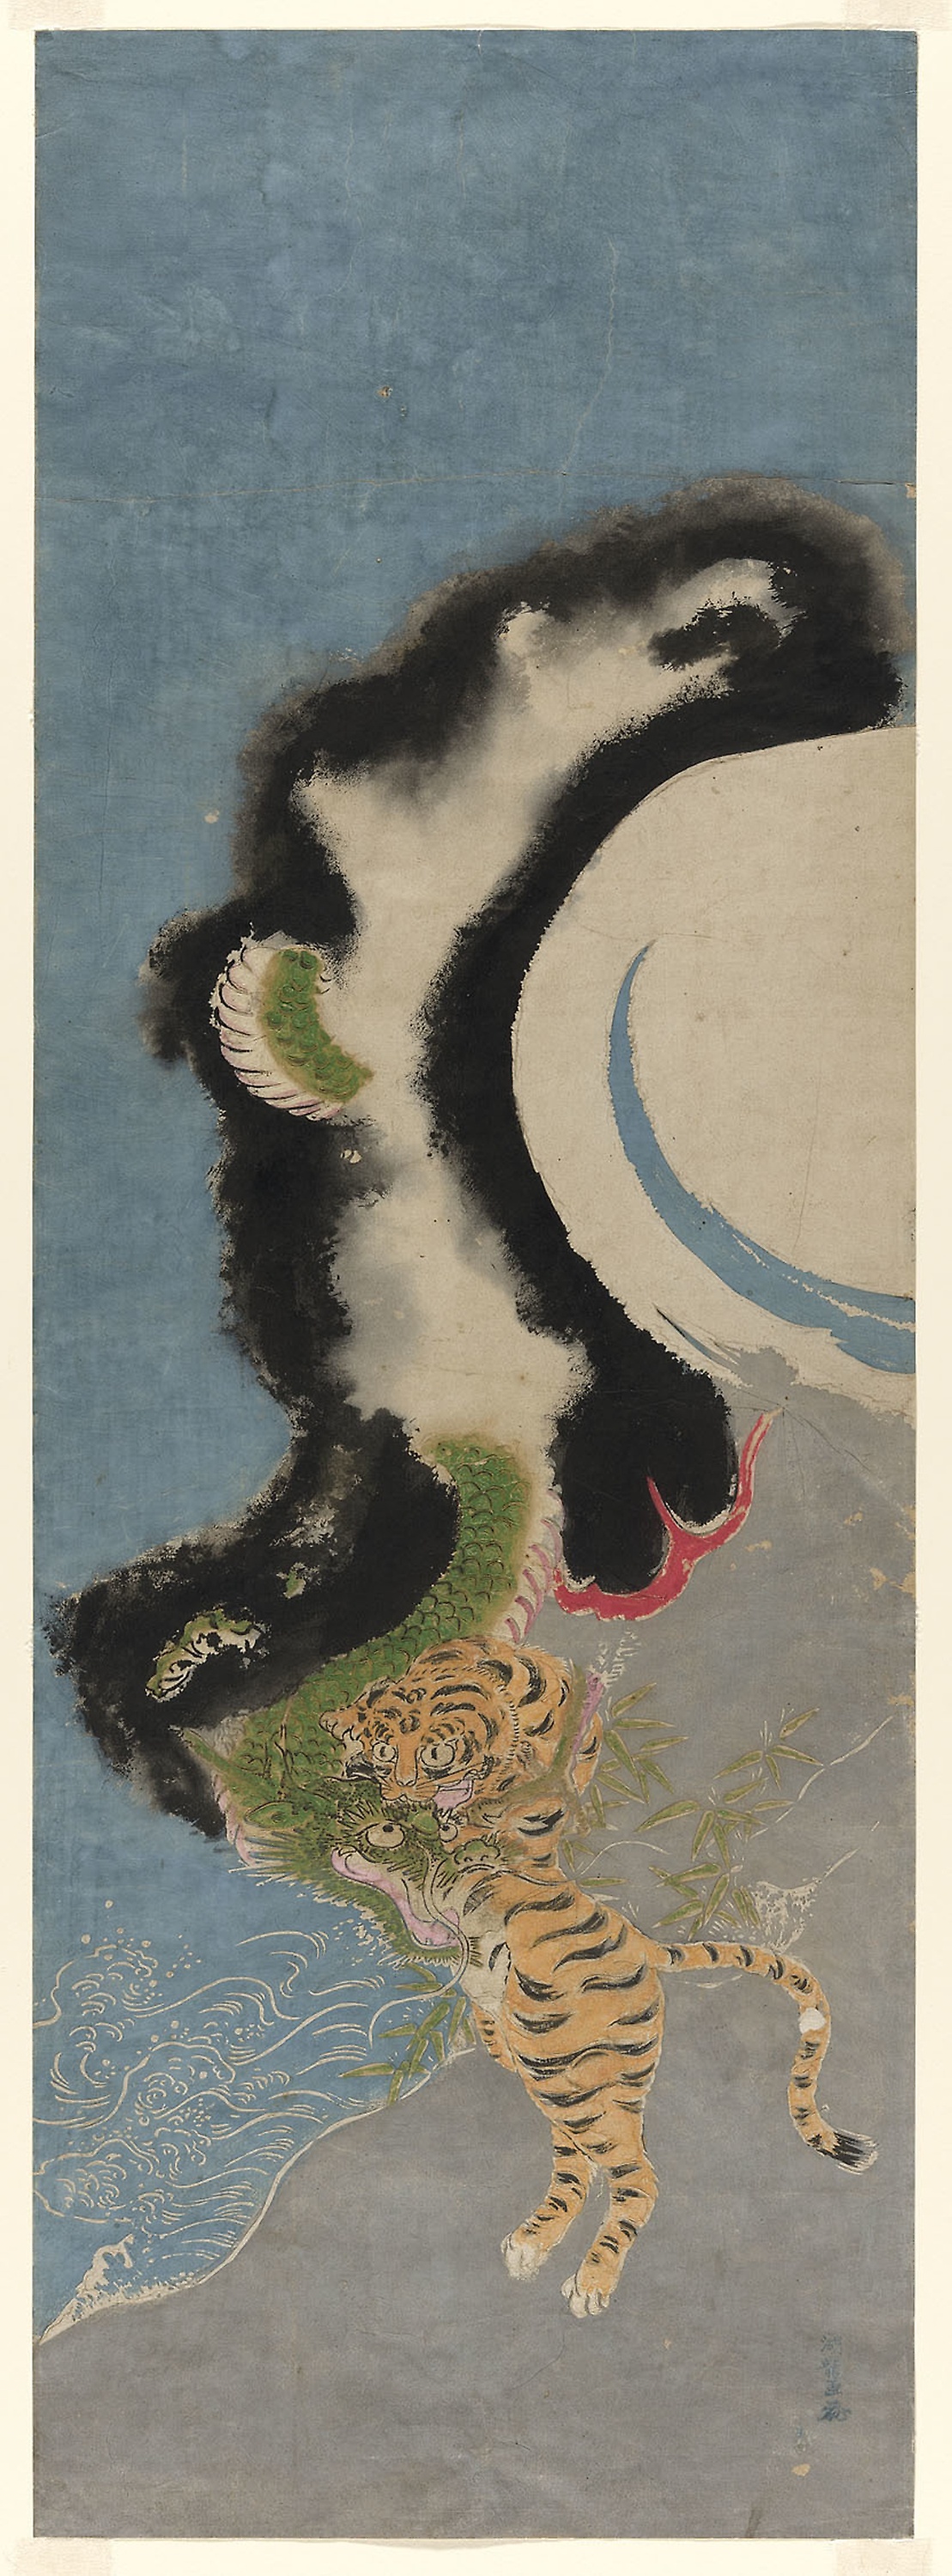
painting, art, visual arts